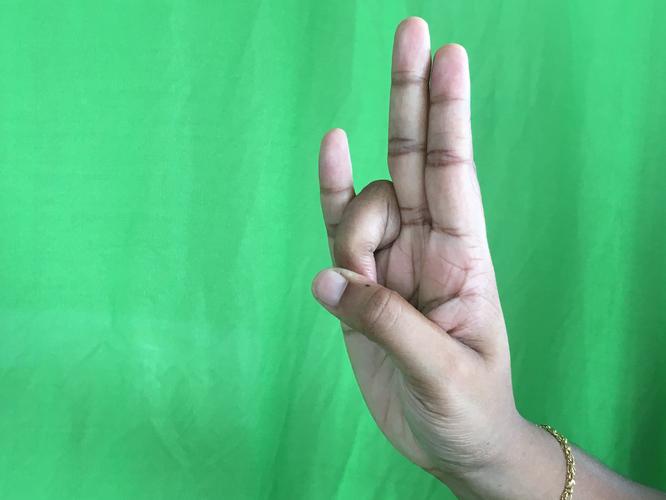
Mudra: Mayura
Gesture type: single_hand